Antlers Frisco Depot and Antlers Spring

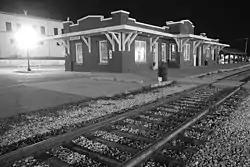

The Frisco Depot and adjacent Antlers Spring are historic sites in Antlers, Oklahoma, United States. The sites are a part of the National Register of Historic Places, in which they appear as a single entry.